Christine Arnothy

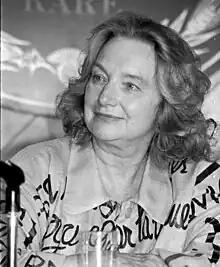
Christine Arnothy

Christine Arnothy (born Irène Kovach de Szendrö; 20 November 1930 – 6 October 2015) was a Hungarian-born French writer. She was born in Budapest. Her first book, "J'ai quinze ans et je ne veux pas mourir" ("I Am Fifteen and I Do Not Want to Die") was submitted for a literary competition and won the Grand Prix Verité in 1954.